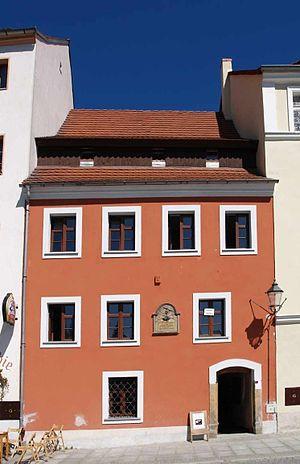
Jakob Böhme, ou Jacob Boehme, surnommé le Philosophus Teutonicus, né à Alt-Seidenberg le 8 mars 1575, et mort le 17 novembre 1624 à Görlitz est un théosophe allemand de la Renaissance, cordonnier de son état.